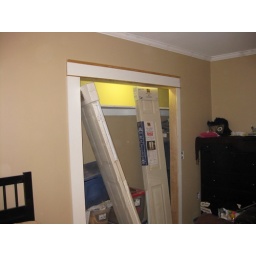
closet door is trimmed - still needs caulking and paint - and the light and shelf are in